2019 FIBA U18 European Championship Division C

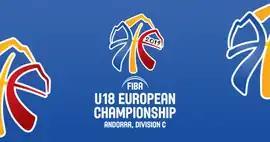

The 2019 FIBA U18 European Championship Division C was the 15th edition of the Division C of the FIBA U18 European basketball championship. It was played in Andorra la Vella, Andorra, from 28 July to 4 August 2019. Nine teams participated in the competition. Cyprus men's national under-18 basketball team won the tournament.